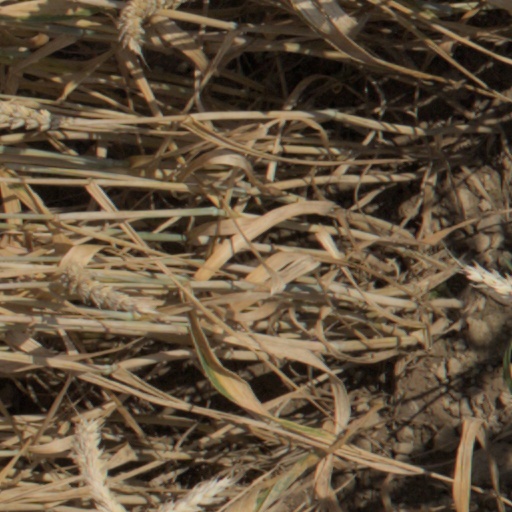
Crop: wheat